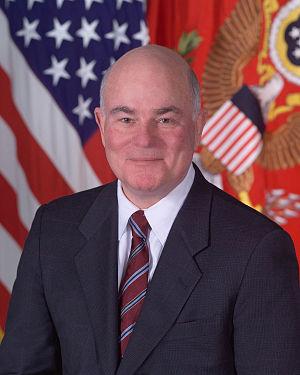
Le secrétaire à l'Armée des États-Unis est un haut responsable civil au sein du département de la Défense des États-Unis. Il est légalement responsable de tout ce qui concerne l'armée de terre des États-Unis : effectifs, personnel, réserve, installations, environnement, acquisition de systèmes et équipements d’armes, communication et gestion financière.